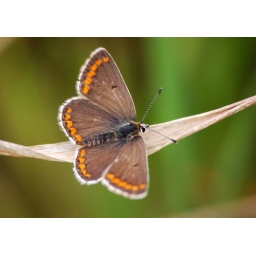
Found in a wild grass field in South Lincolnshire